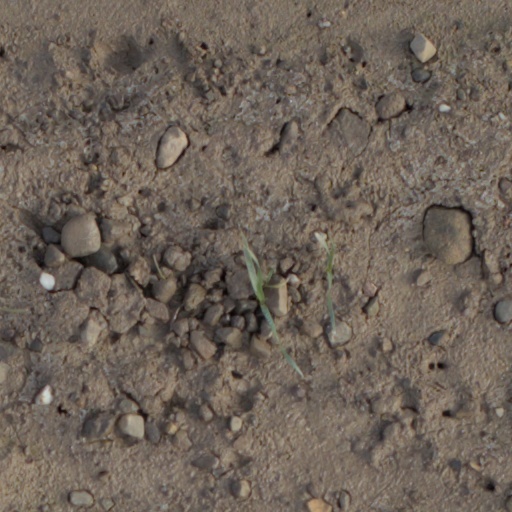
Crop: wheat